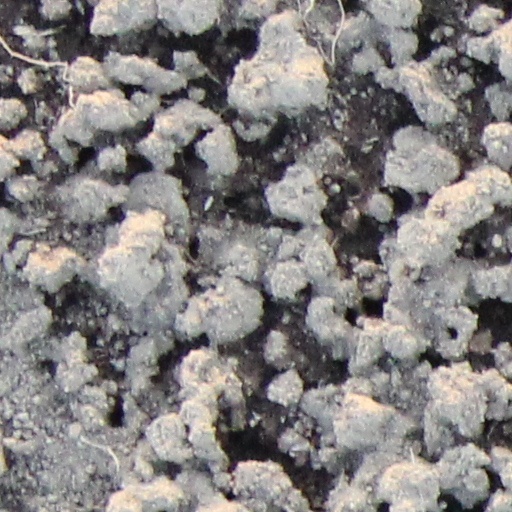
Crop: wheat